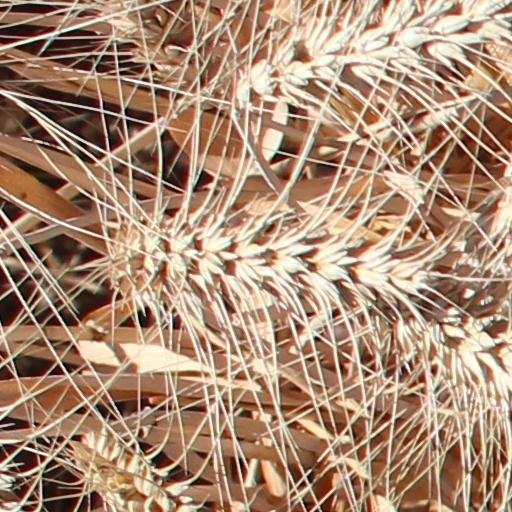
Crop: wheat